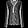
Label: Shirt